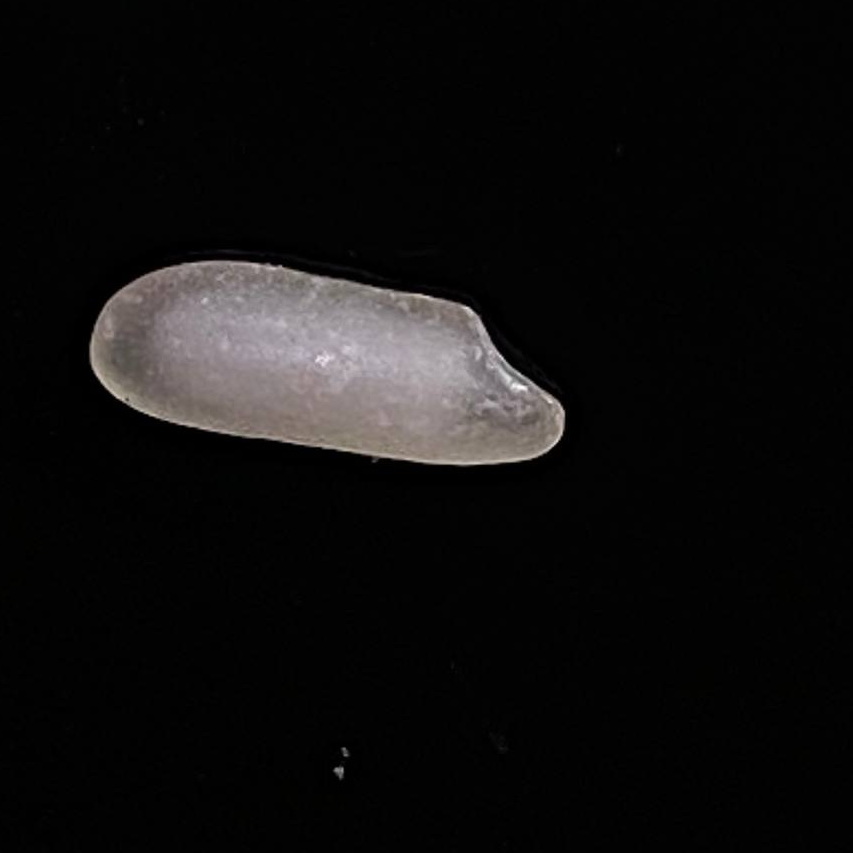
Rice variety: BR29